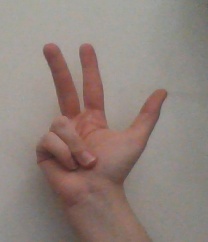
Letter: al